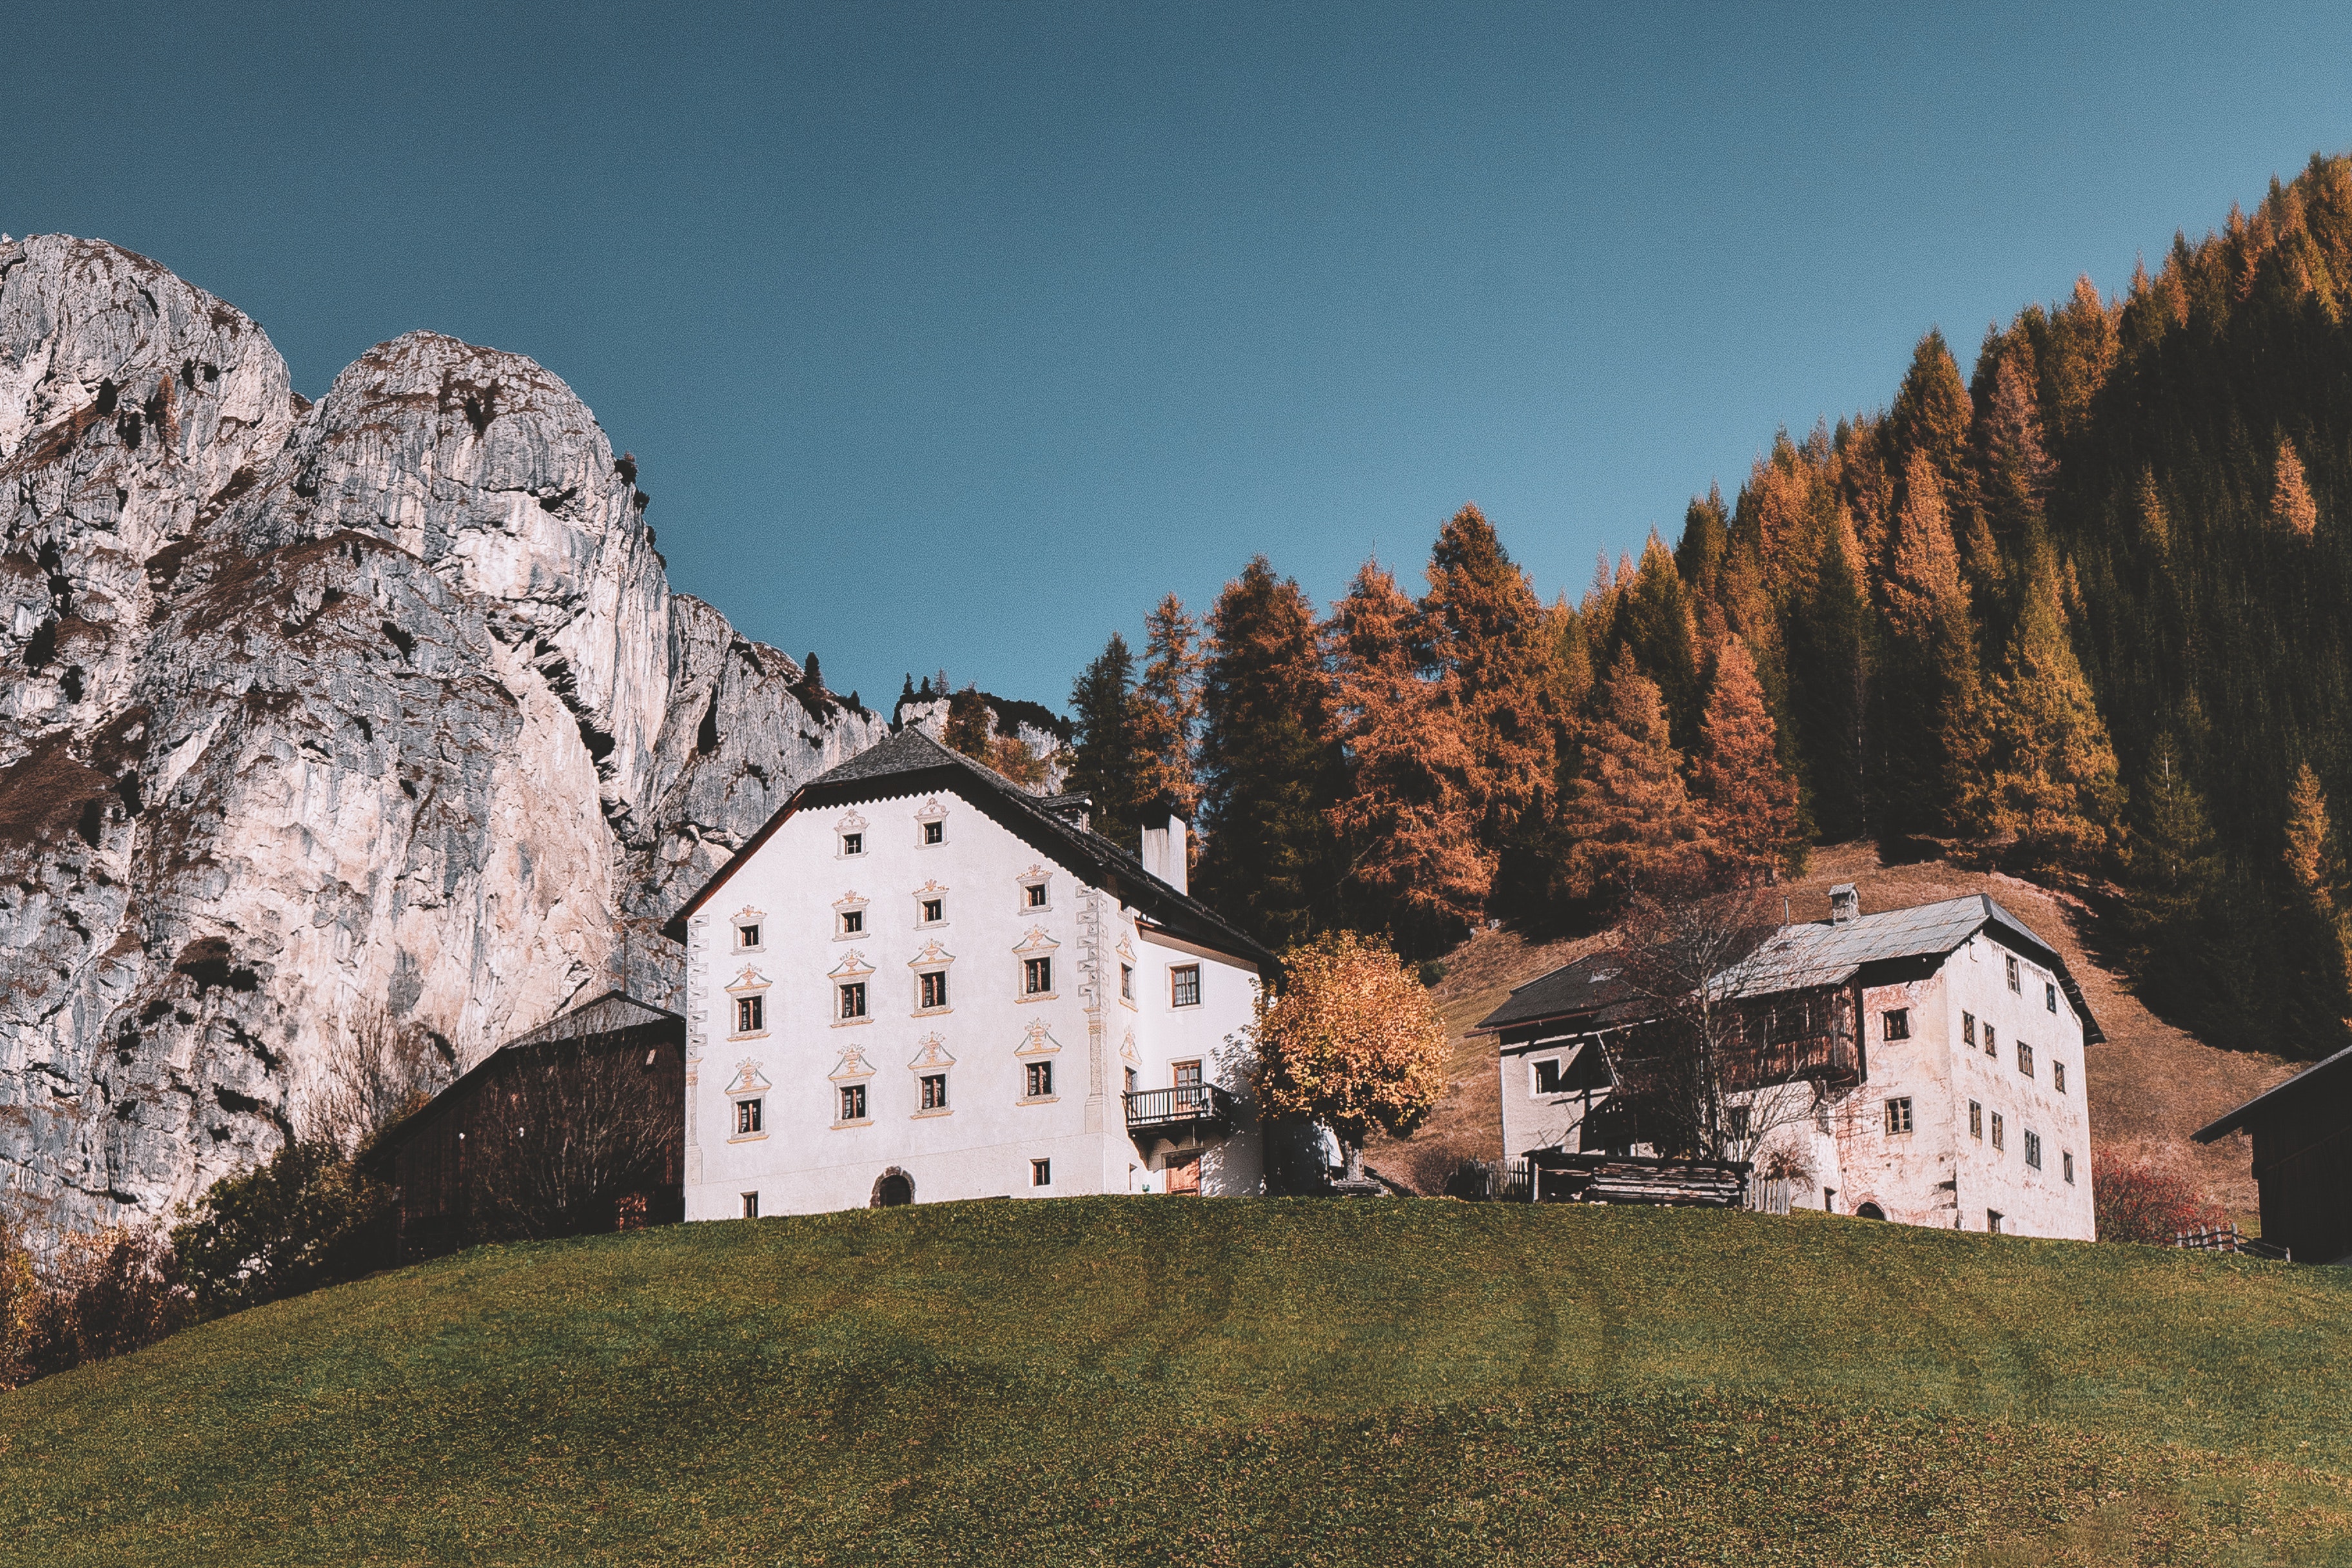
mountainous landforms, mountain, sky, mountain range, natural landscape, alps, house, hill, tree, leaf, mountain village, rural area, fell, landscape, winter, building, hill station, home, cloud, architecture, rock, national park, autumn, village, farmhouse, terrain, ridge, massif, valley, estate, tourism, grassland